John Welch (politician)

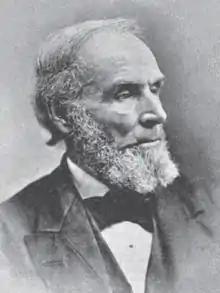

John Welch (October 28, 1805 – August 5, 1891) was an American lawyer, jurist, and politician who served one term as a U.S. Representative from Ohio from 1851 to 1853.